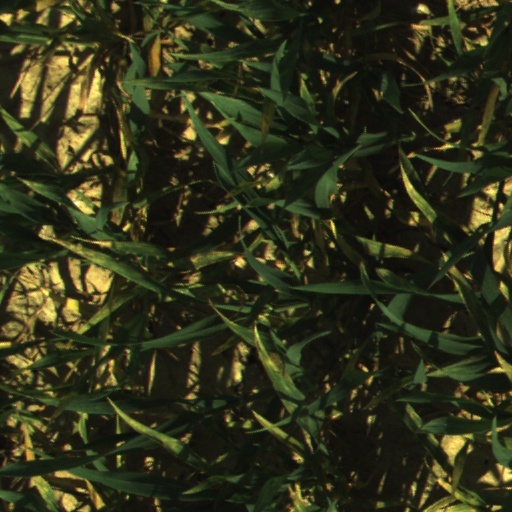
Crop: wheat